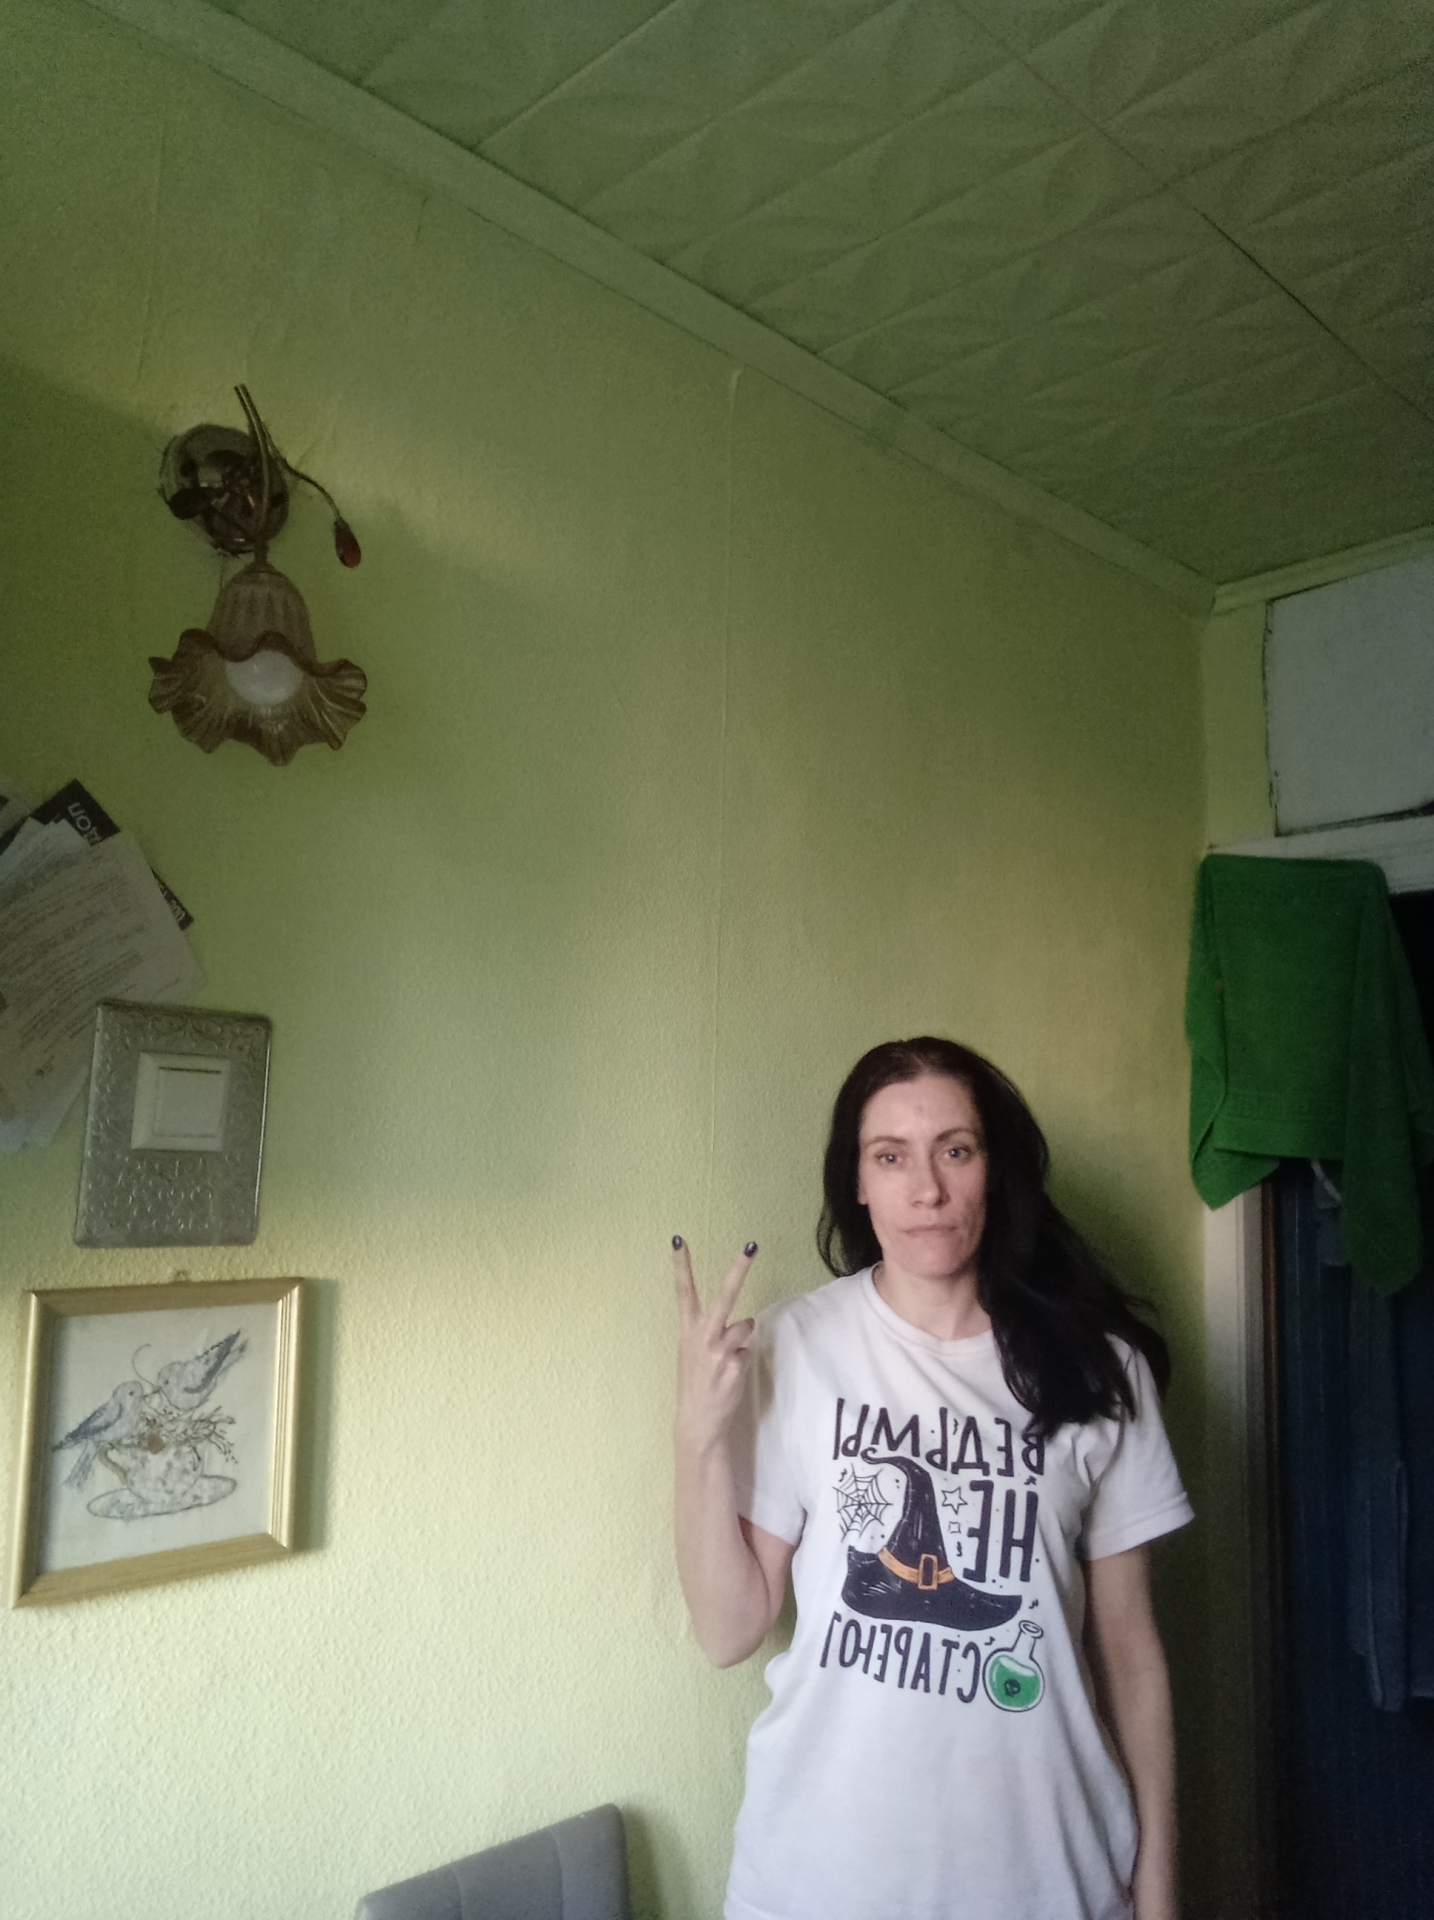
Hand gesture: peace_inverted